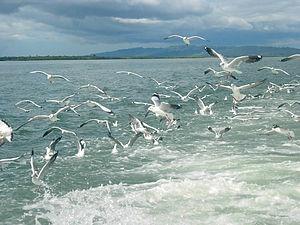
Cet article recense les cours d'eau frontaliers.
La Naf est un fleuve qui forme la frontière entre le Bangladesh et la Birmanie.